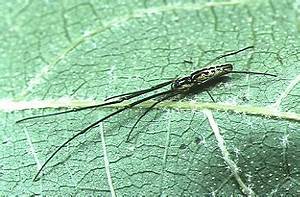
Label: spider